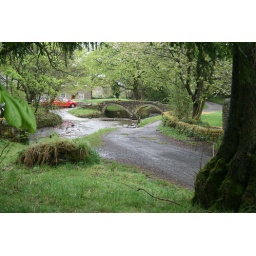
The road runs down to the ford &amp;amp; packhorse bridge in Wycoller Country Park. Lancashire. England.